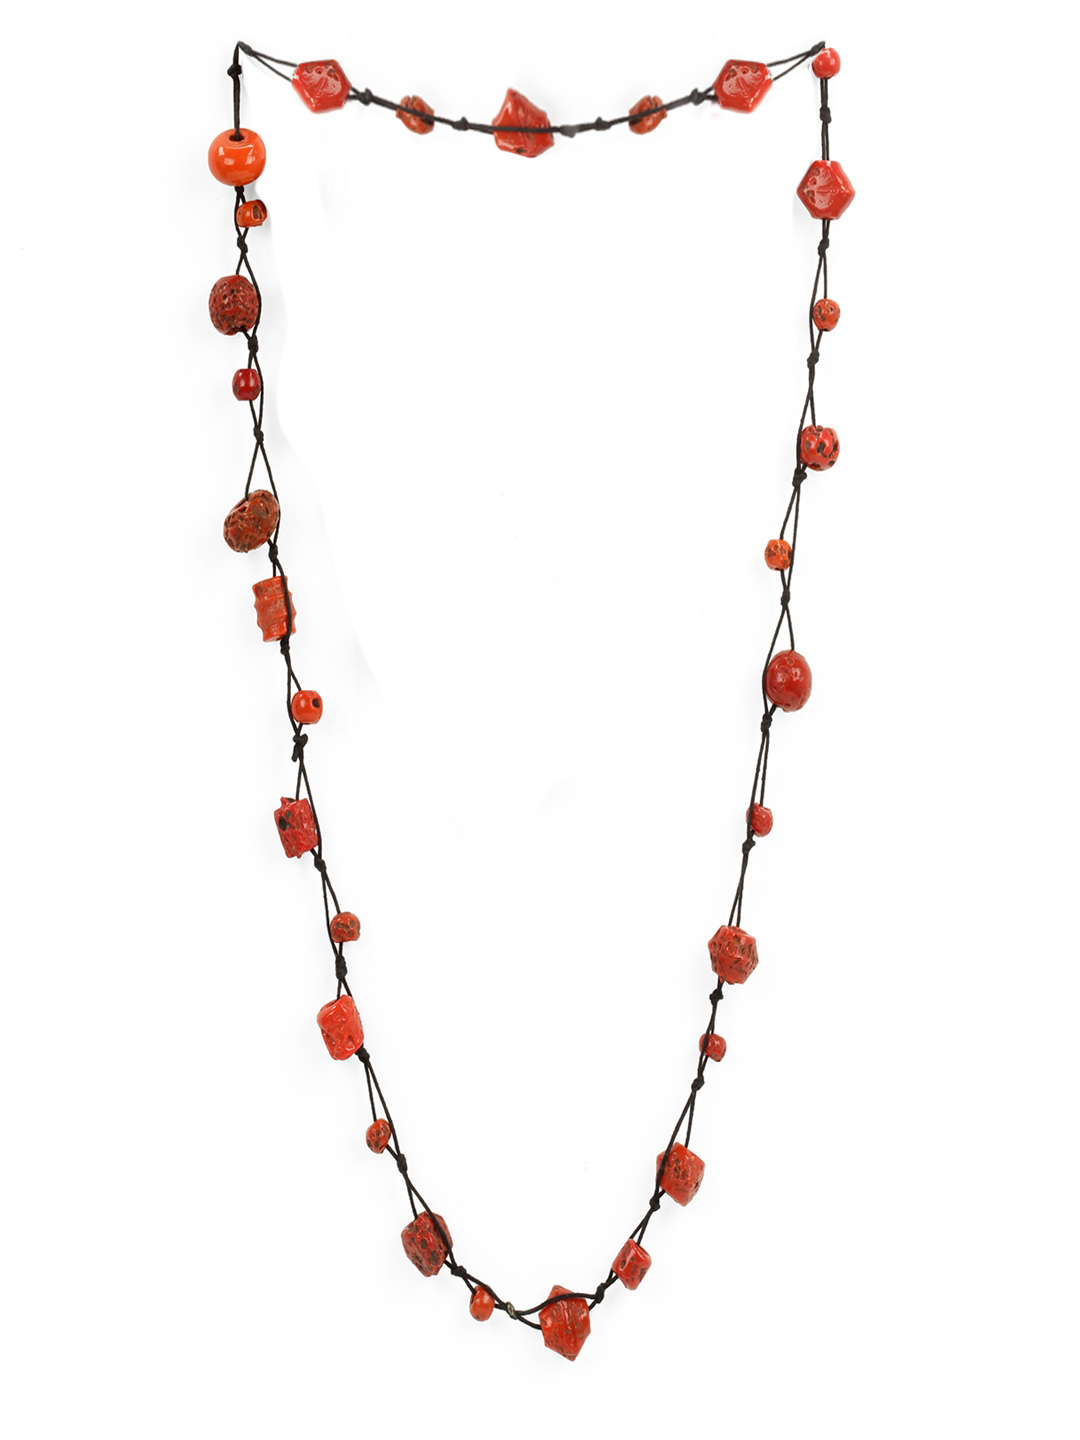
Adrika Women Red Necklace
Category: Accessories / Jewellery / Necklace and Chains
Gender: Women
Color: Red
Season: Winter 2015
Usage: Casual